Archaeological open-air museum

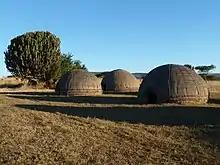
Reconstructed amaQhugwane, at uMgungundlovu in South Africa

An archaeological open-air museum is a non-profit permanent institution with outdoor true-to-scale architectural reconstructions primarily based on archaeological sources. It holds collections of intangible heritage resources and provides an interpretation of how people lived and acted in the past; this is accomplished according to sound scientific methods for the purposes of education, study and enjoyment of its visitors.